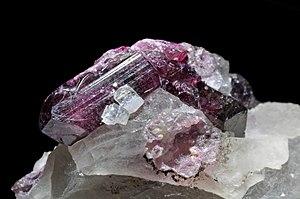
cristaux de tourmaline var. liddicoatite, cristaux de quartz , cristaux de feldspath